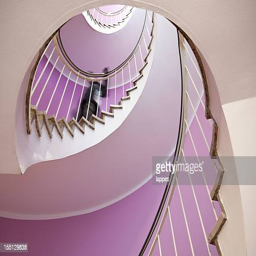
view of a spiral staircase from the bottom